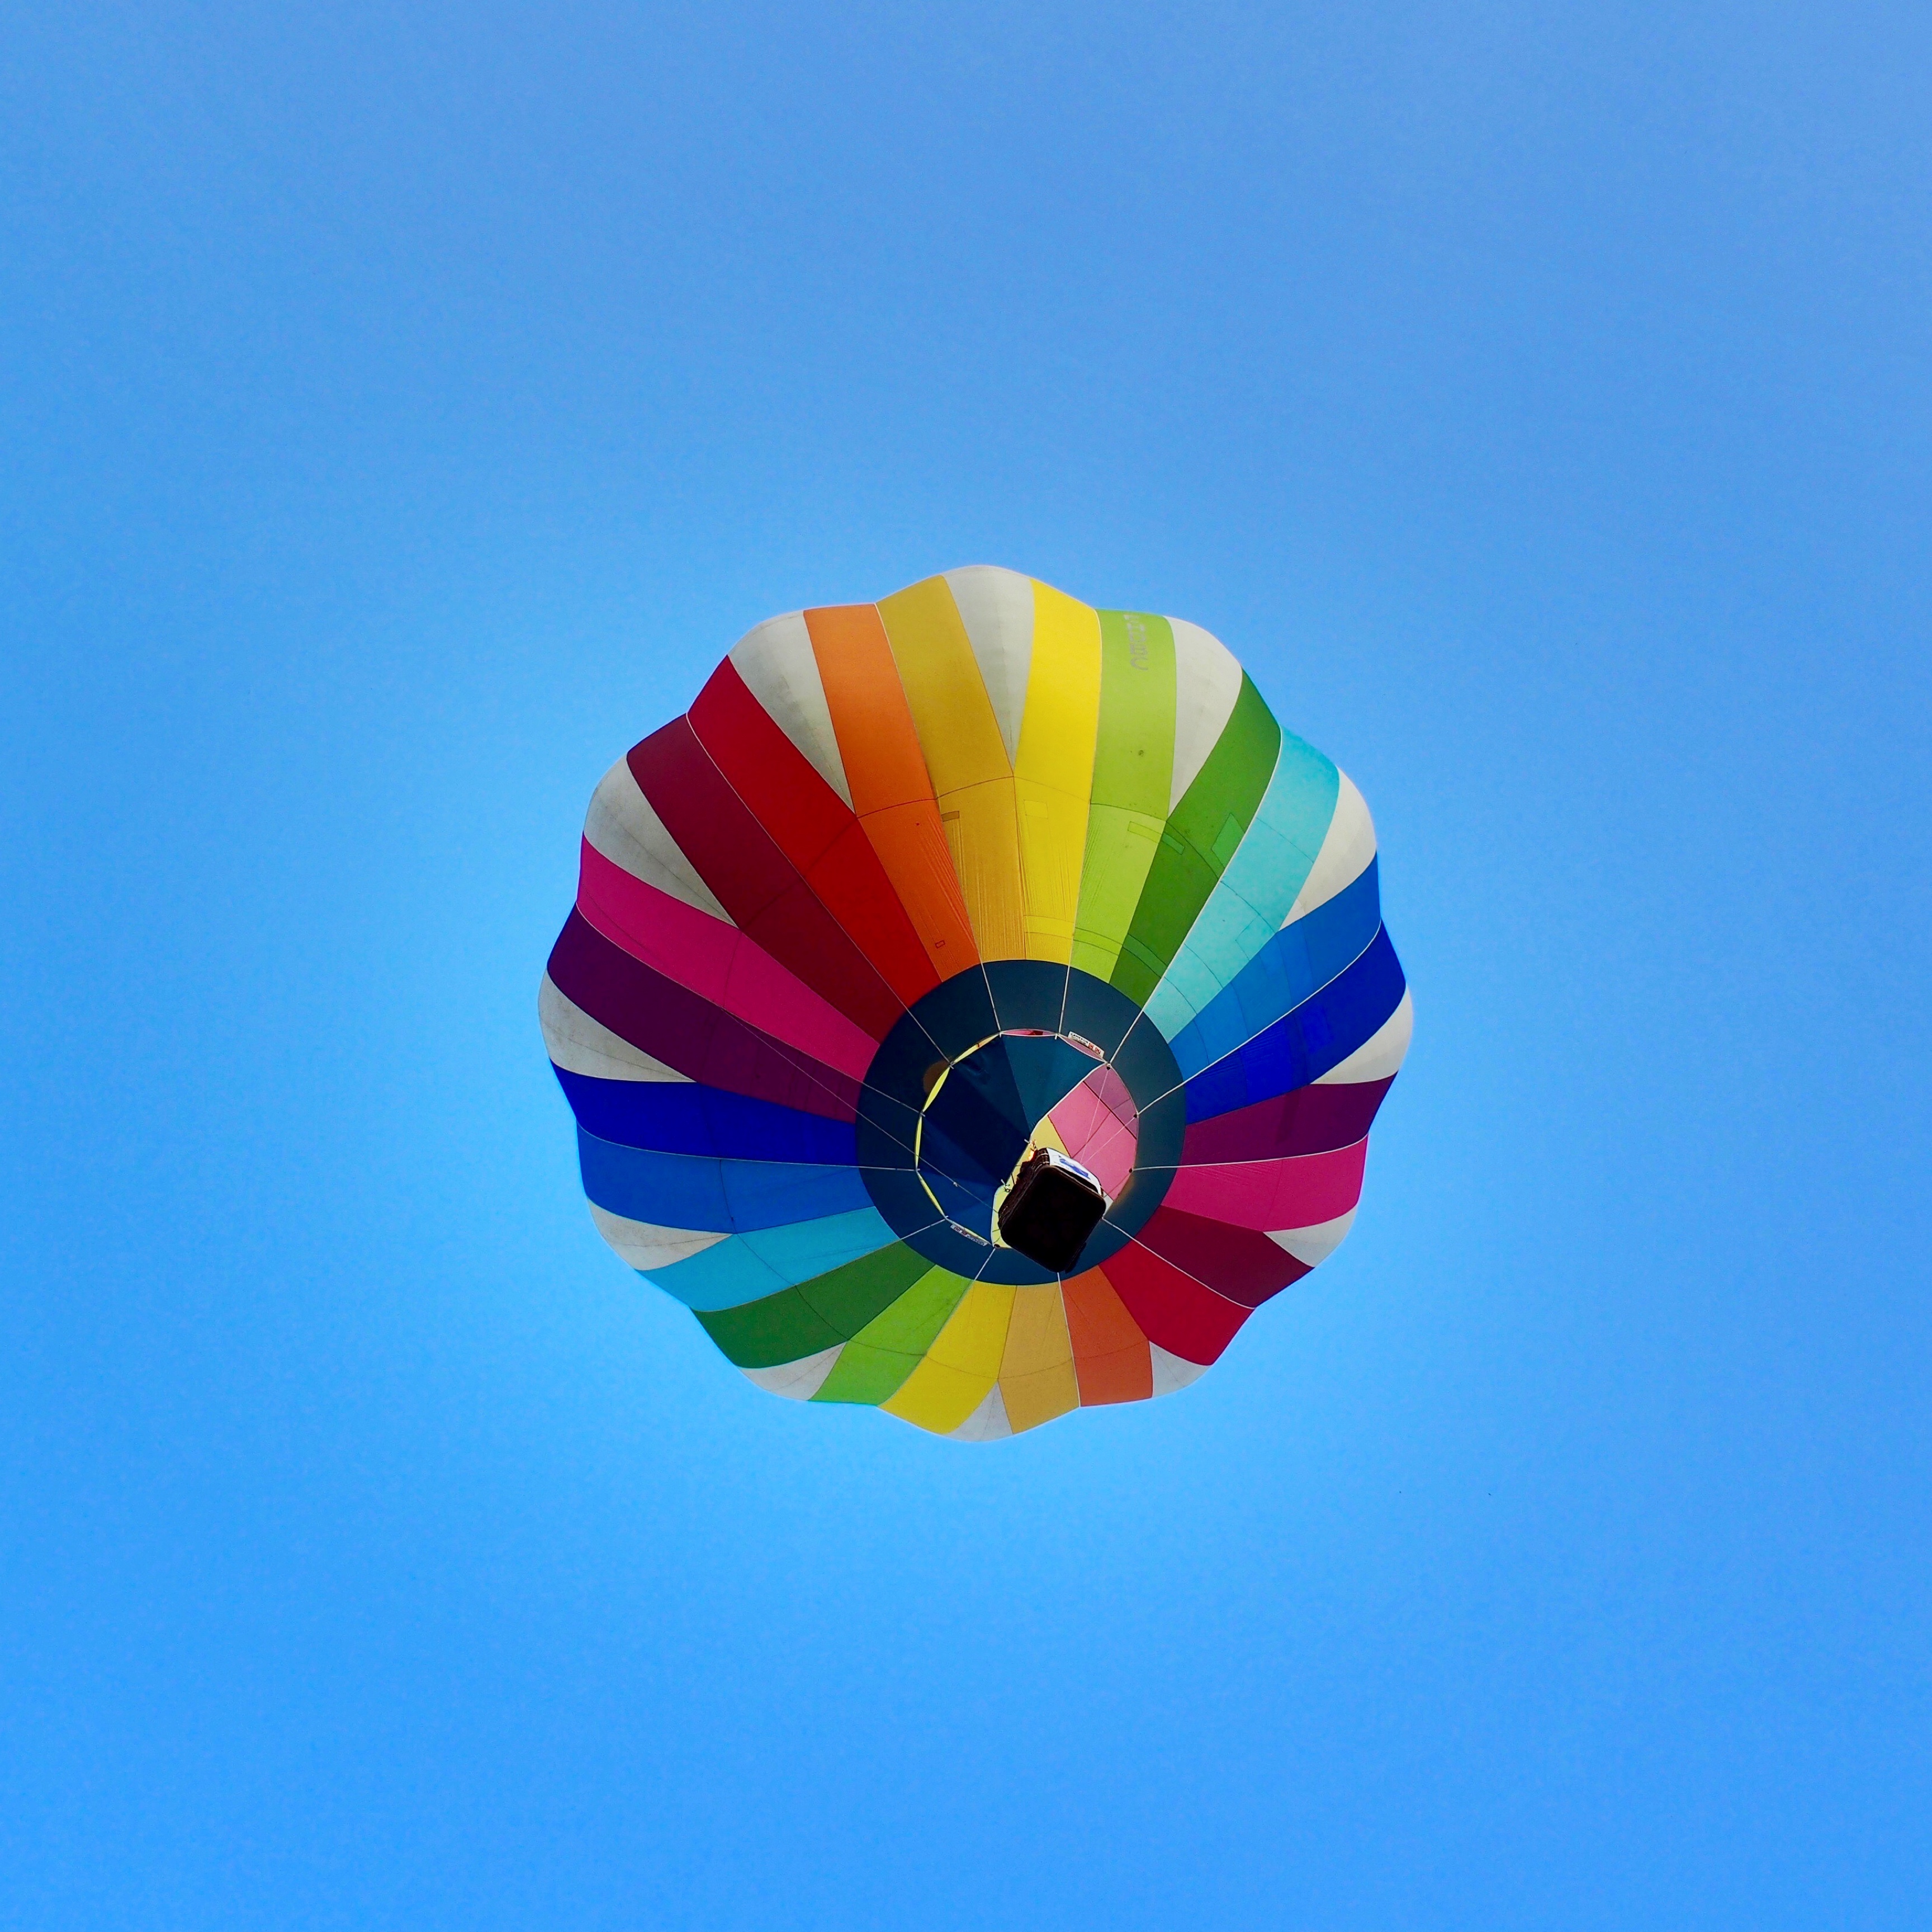
sky, wheel, flower, petal, hot air balloon, aircraft, vehicle, color, blue, toy, atmosphere of earth